USS Barry (DD-933)

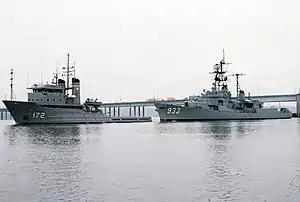
(left), a U.S. Navy tug, towing the decommissioned "Barry" (right) up the Anacostia River on 18 November 1983 as "Barry" arrives as a museum ship at the Washington Navy Yard.

The destroyer conducted standard patrol operations in 1974. 1974 was highlighted by the commissioning of the US Naval pier in Elefsis, Greece, allowing the ship to go cold iron while in port—providing much-needed relief to the ship and the crew, which had been steaming near continuously since the ship had departed Newport. While anchored in Phalron Bay, in July "Barry" witnessed the Greek fleet sortie from its base at Salamis with the outbreak of hostilities in the Cyprus Crisis. "Barry" evacuated approximately 50 military personnel and others from Athens to Naples, Italy and then returned to the Aegean for a month of tense operations during the Cyprus crisis of August and the tracking of an active sonar contact while Admiral James L. Holloway, CNO, was aboard on 19 September. After NATO Exercise "Sardinia 75" in April, including type training with Italian ships, "Barry" began preparations to leave Athens after the Greek government canceled the naval station agreement.